Establishment Clause

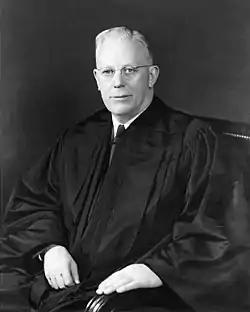
Earl Warren was Chief Justice when "Engel v. Vitale" was decided.

Further important decisions came in the 1960s, during the Warren Court era. One of the Court's most controversial decisions came in "Engel v. Vitale" in 1962. The case involved the mandatory daily recitation by public school officials of a prayer written by the New York Board of Regents, which read "Almighty God, we acknowledge our dependence upon Thee, and we beg Thy blessings upon us, our parents, our teachers and our Country". The Supreme Court deemed it unconstitutional and struck it down, with Justice Black writing "it is no part of the official business of government to compose official prayers for any group of American people to recite as part of a religious program carried out by the Government." The reading of the Lord's Prayer or of the Bible in the classroom of a public school by the teacher was ruled unconstitutional in 1963. The ruling did not apply to parochial or private schools in general. The decision has been met with both criticism and praise. Many social conservatives are critical of the court's reasoning, including the late Chief Justice William H. Rehnquist. Conversely, the ACLU and other civil libertarian groups hailed the court's decision.